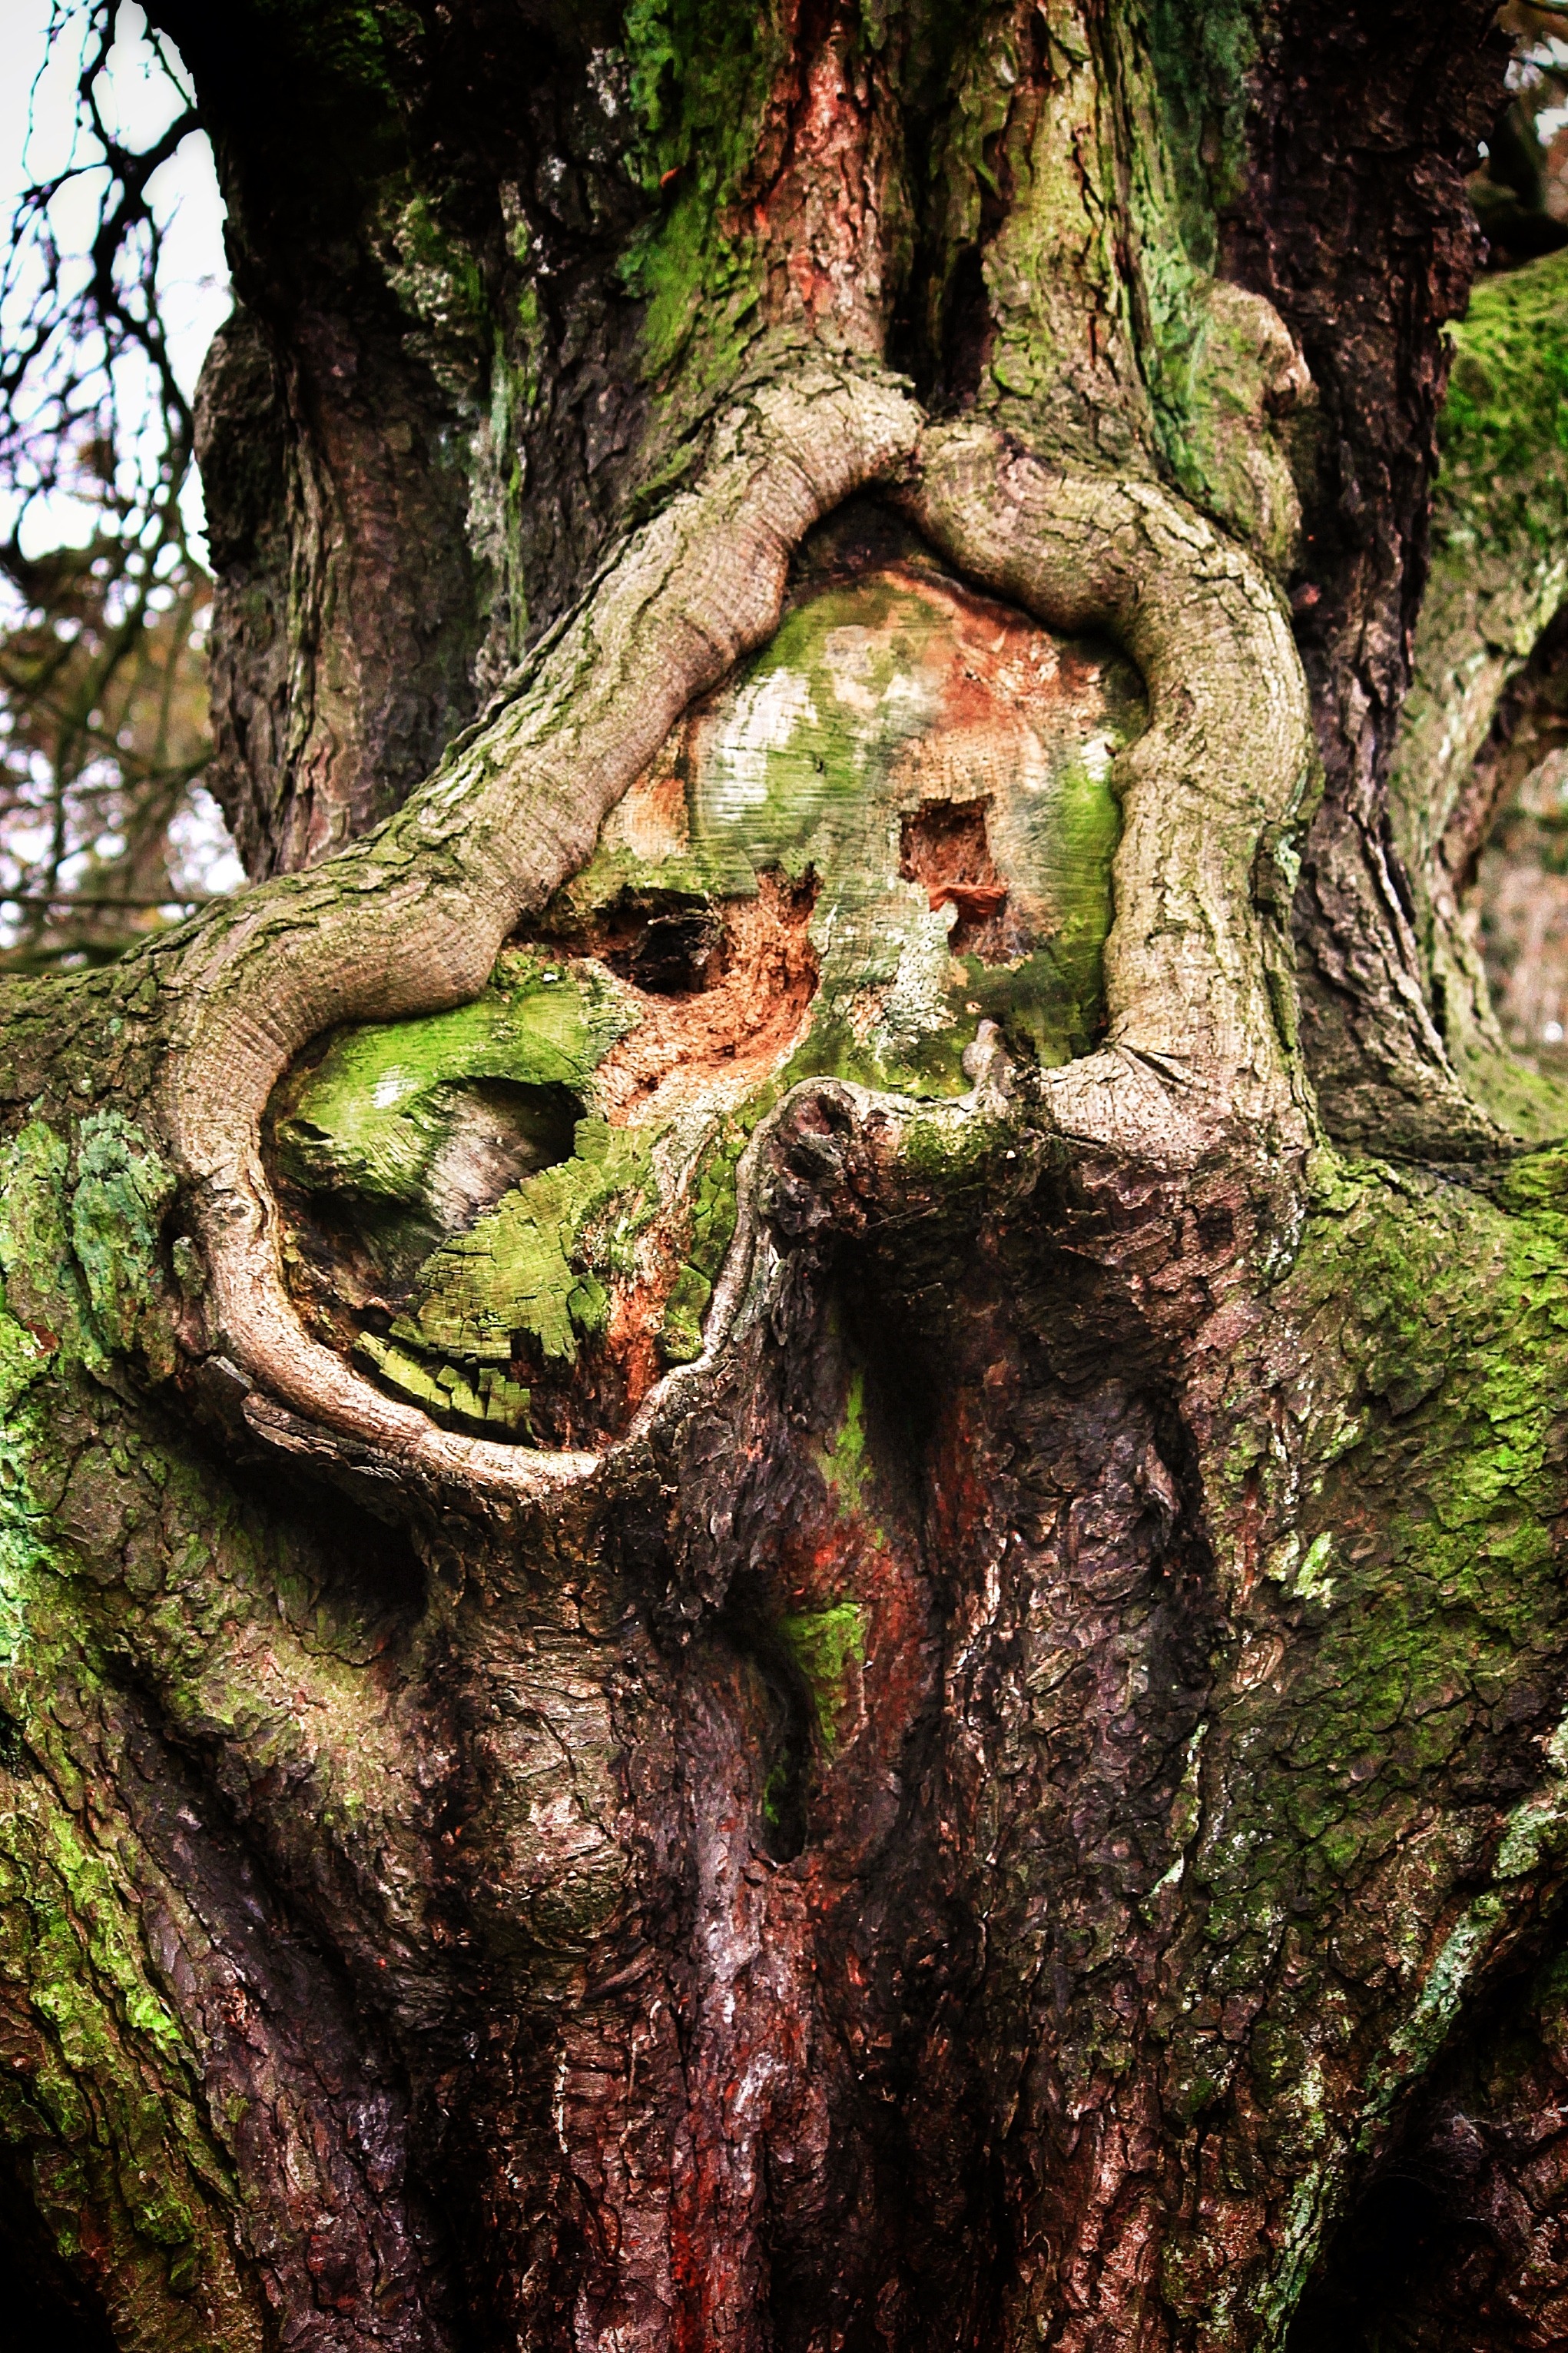
tree, nature, forest, grass, branch, plant, leaf, trunk, moss, bark, green, jungle, natural, rough, flora, plants, surface, root, close up, trees, woods, structures, vegetation, rainforest, wooden, deciduous, trunks, big, grove, timber, large, hard, woodland, patterns, thick, woody, perennials, mosses, old growth forest, woody plant, non vascular land plant